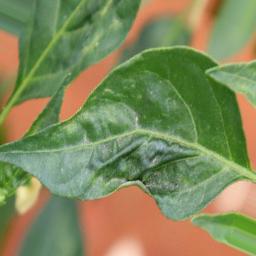
Label: mites_and_trips